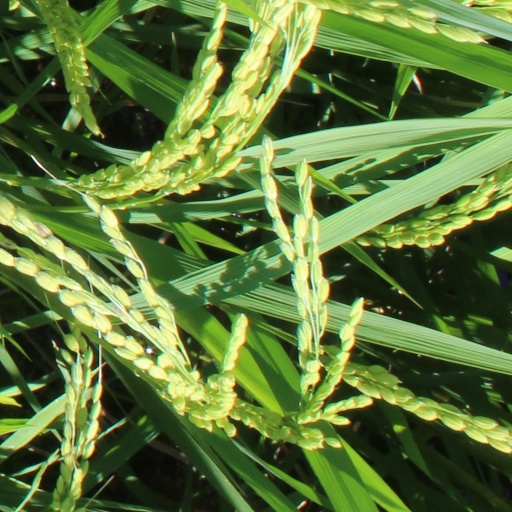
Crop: rice